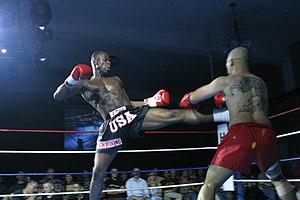
Le kick-boxing est une discipline sportive appartenant au groupe des boxes pieds-poings développée au début des années 1960 par les Américains, ou « kick-boxing américain » et parallèlement à la même époque par les Japonais, appelé « kick-boxing japonais » avec autorisation des coups de genou direct, coups de coude et projections de judo. Ce type de boxe, notamment de compétition, a été influencé par de nombreuses pratiques de combat extrême-orientales et également par les boxes occidentales, notamment la boxe anglaise et la boxe française. Pour cette dernière version, depuis les années 1990, la forme la plus médiatique est le tournoi des plus de 93 kg du K-1 World Grand Prix et le tournoi des moins de 70 kg, le K-1 World MAX. Cette pratique peut être assimilée à un art martial compte tenu de ses origines et de sa pratique très usitée dans le Monde des arts martiaux.